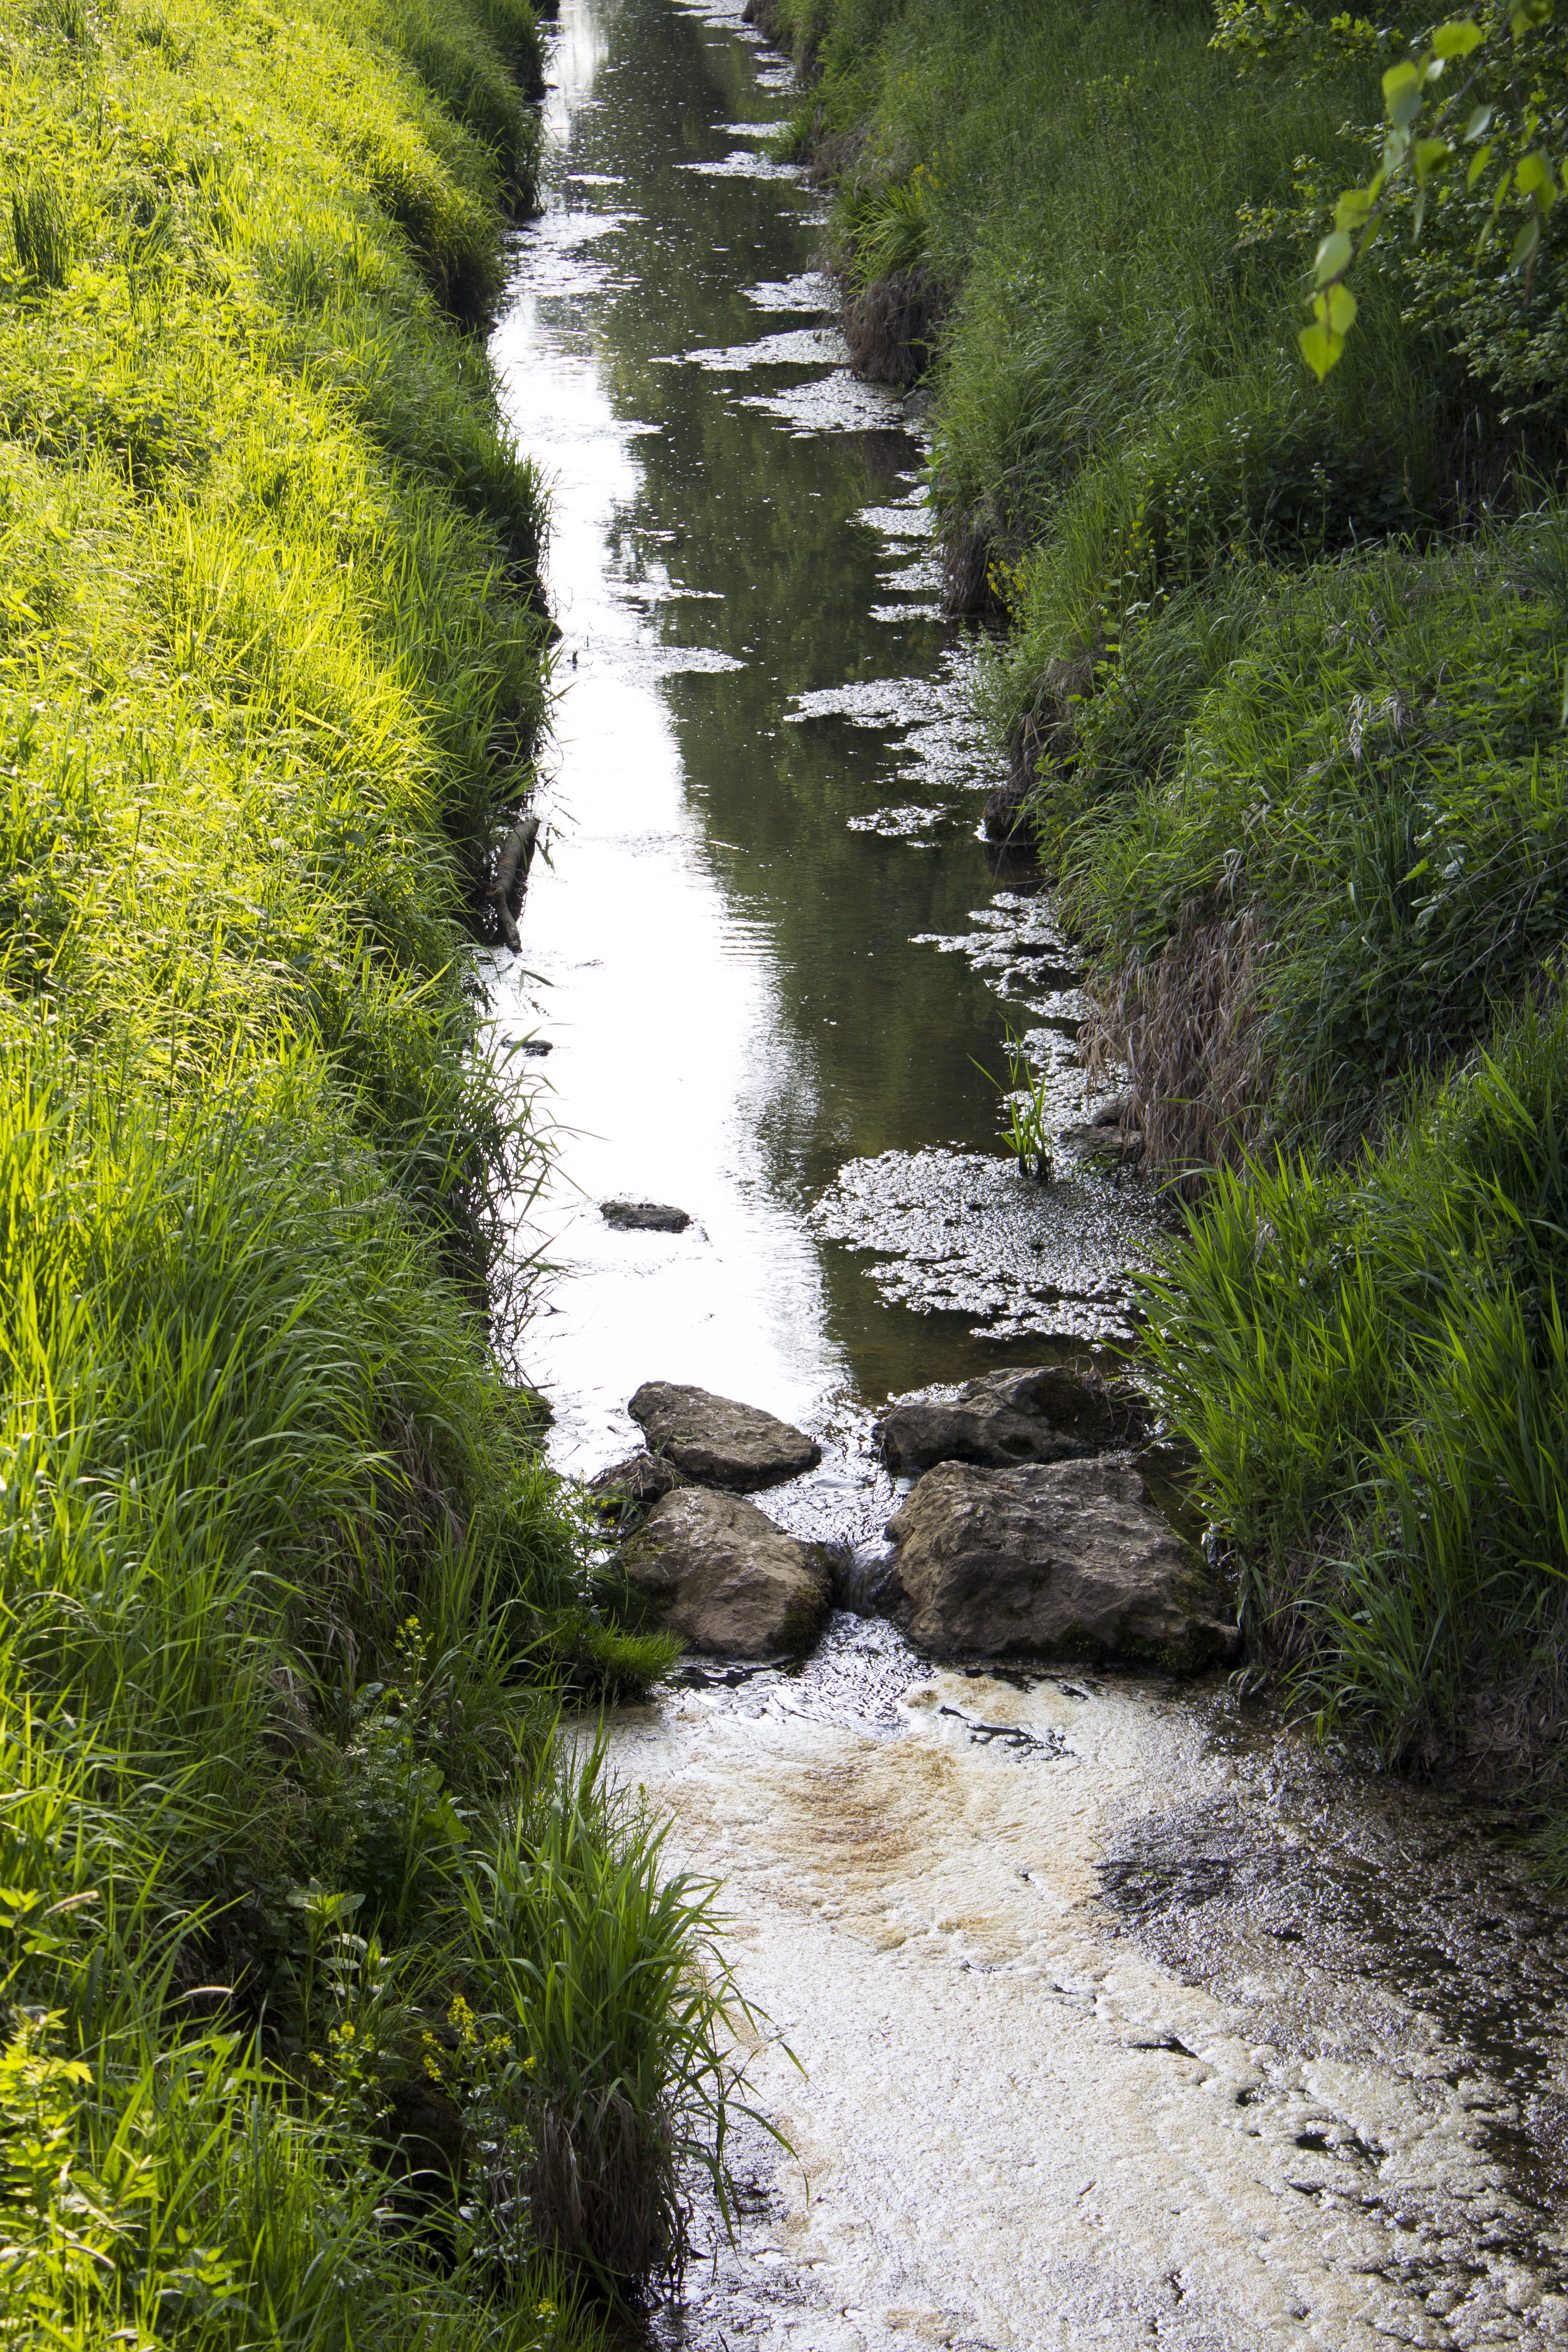
landscape, tree, water, nature, waterfall, creek, wilderness, trail, river, valley, stream, rapid, body of water, stones, ravine, bach, water feature, watercourse